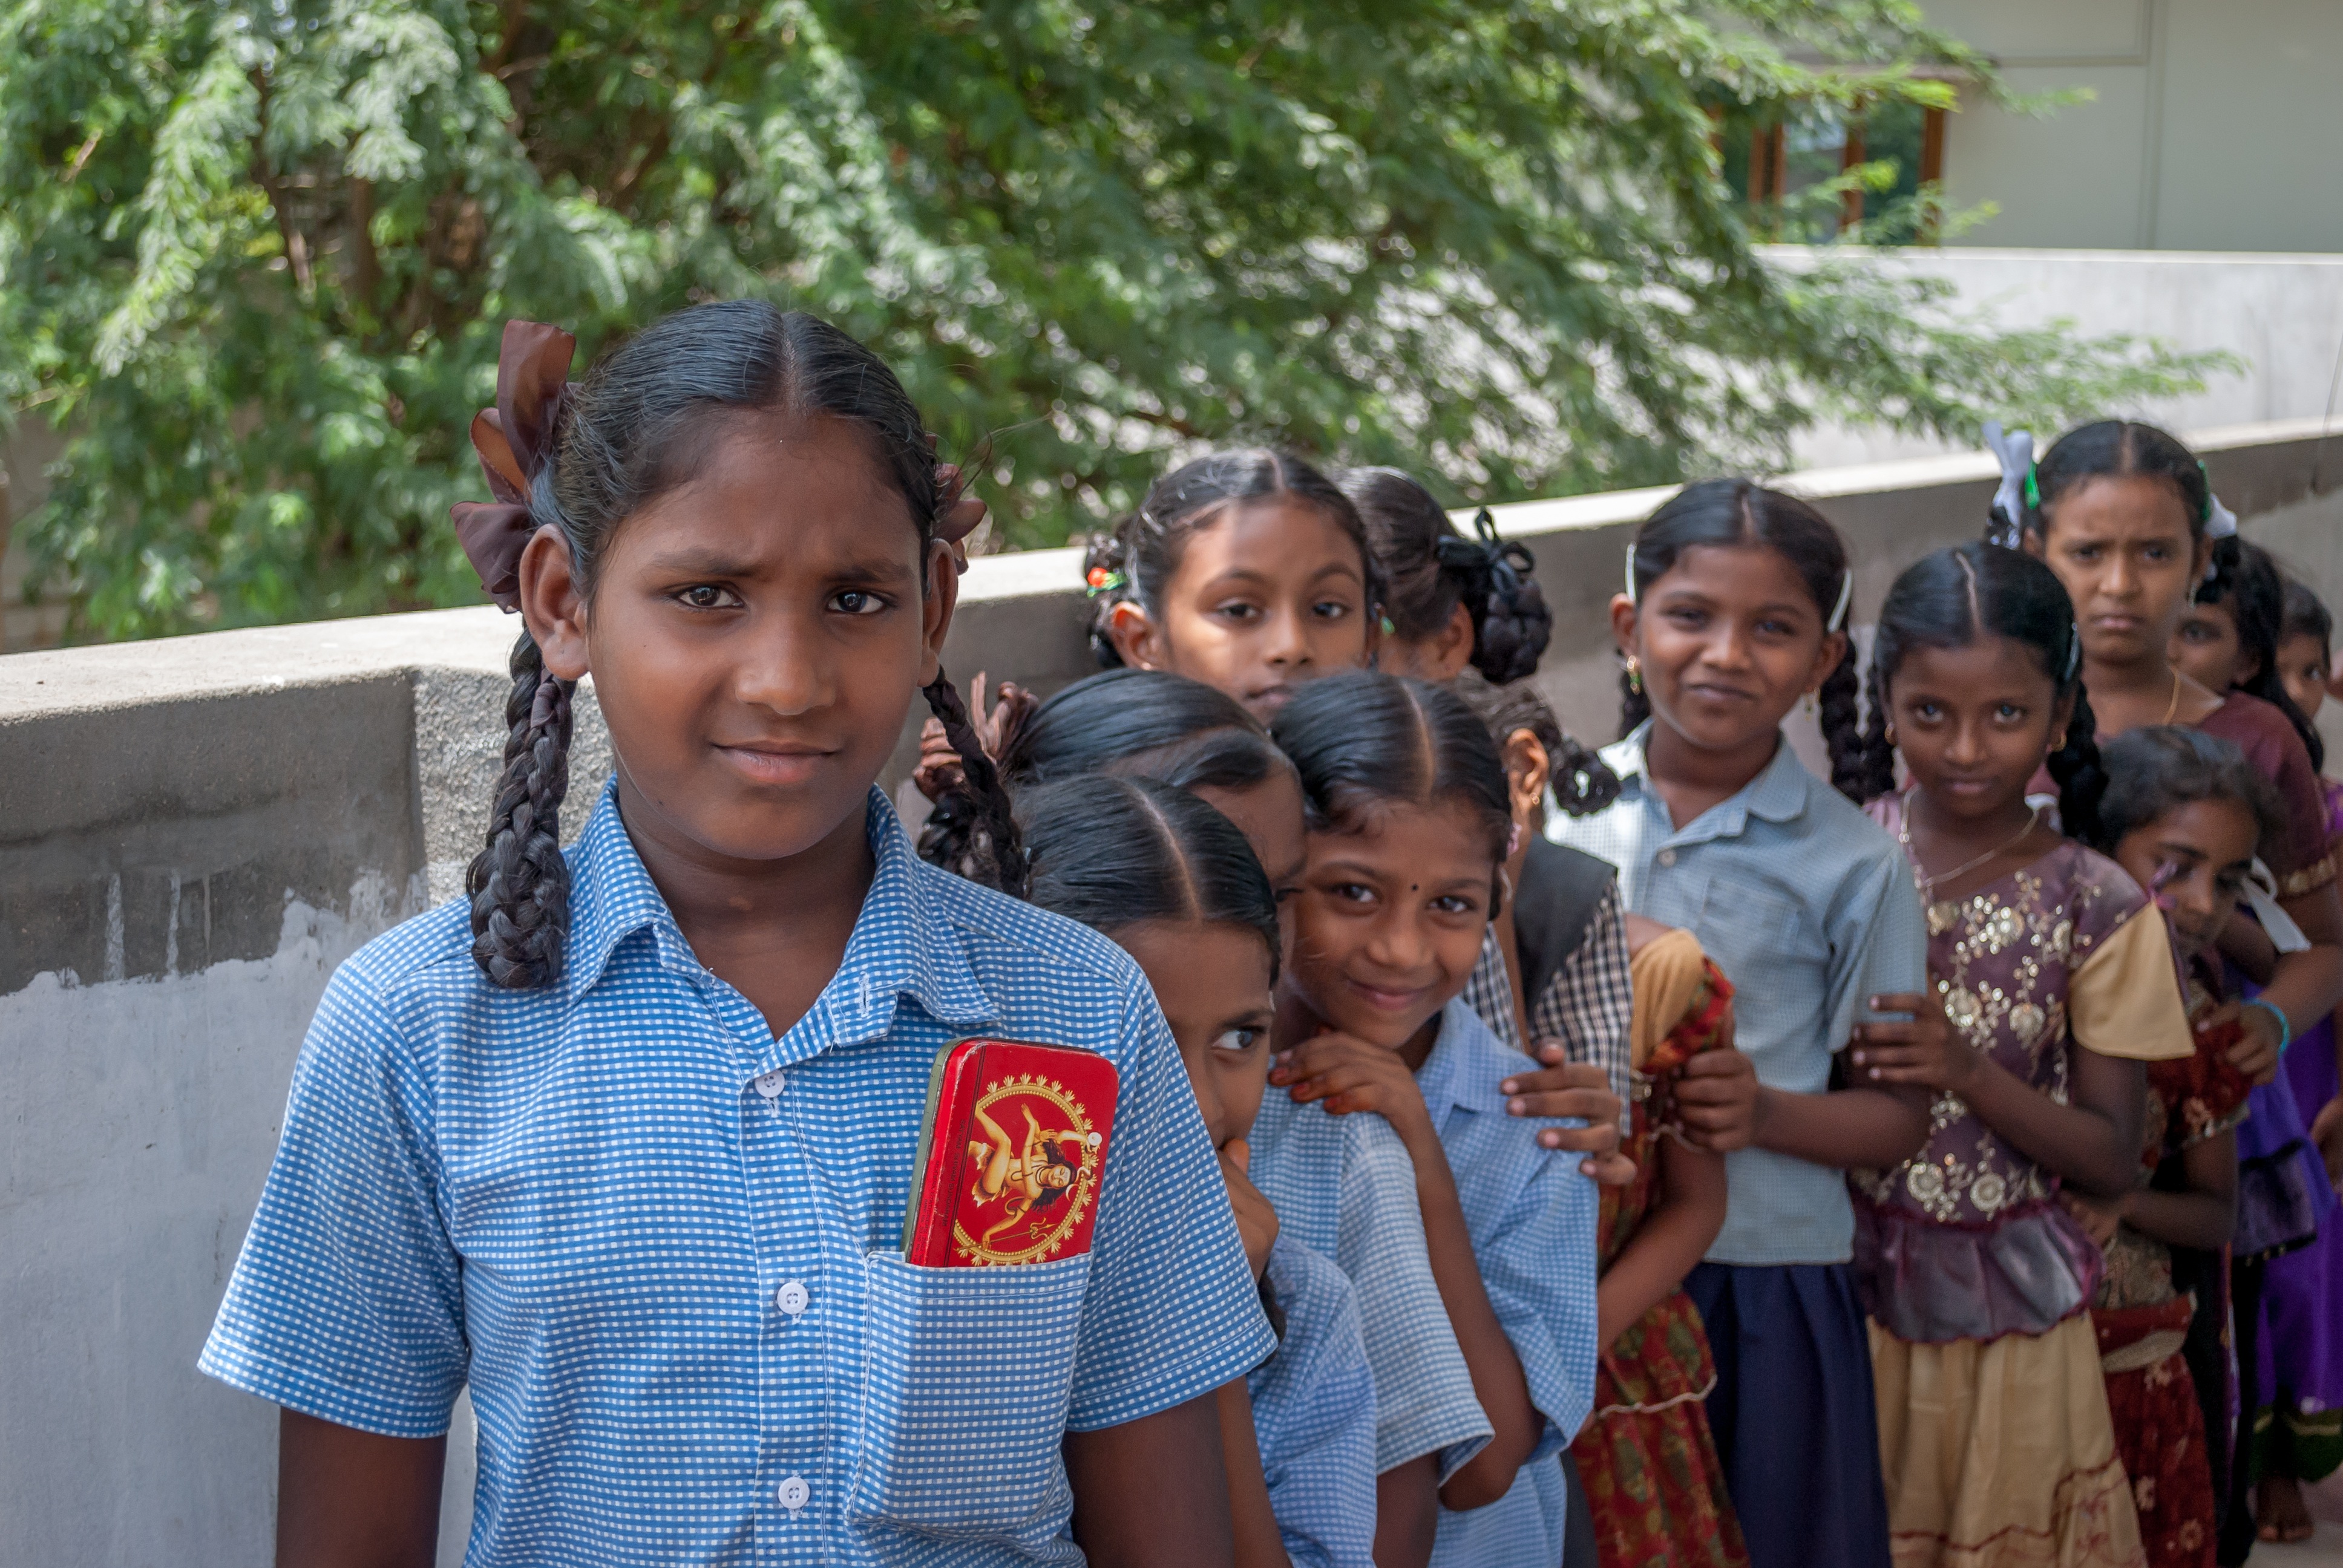
person, people, youth, community, child, education, girls, children, school, india, orphanage